List of birds of the United States

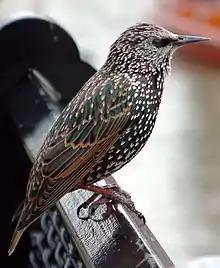
An immature female European starling

Hawaiian honeyeaters prefer to flit quickly from perch to perch in the outer foliage, stretching up or sideways or hanging upside down at need. They have a highly developed brush-tipped tongue, which is frayed and fringed with bristles which soak up liquids readily. The tongue is flicked rapidly and repeatedly into a flower, the upper mandible then compressing any liquid out when the bill is closed. All species of honeyeaters below were endemic to Hawaii, but are now extinct. The Kauai oo was the last species to survive, and was last seen in 1987.